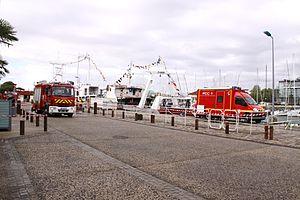
Incendie, le jeudi 12 juillet 2012, du chalutier semi-industriel ""Angoumois"" LR 316353 classé Monument Historique en 1993 (Flotte Patrimoniale du Musée Maritime de La Rochelle): véhicules de pompiers sur le Quai R. Sénac de Meilhan lors de la continuation de l' intervention des pompiers le jour suivant de l' incendie pour éteindre la reprise du feu et vider l' eau de la cale du bateau de pêche. La Rochelle, Charente Maritime, France."
Le véhicule poste de commandement est un agrès de sapeurs-pompiers destiné à apporter une assistance technique au commandement lors d'interventions longues et/ou particulièrement difficiles.